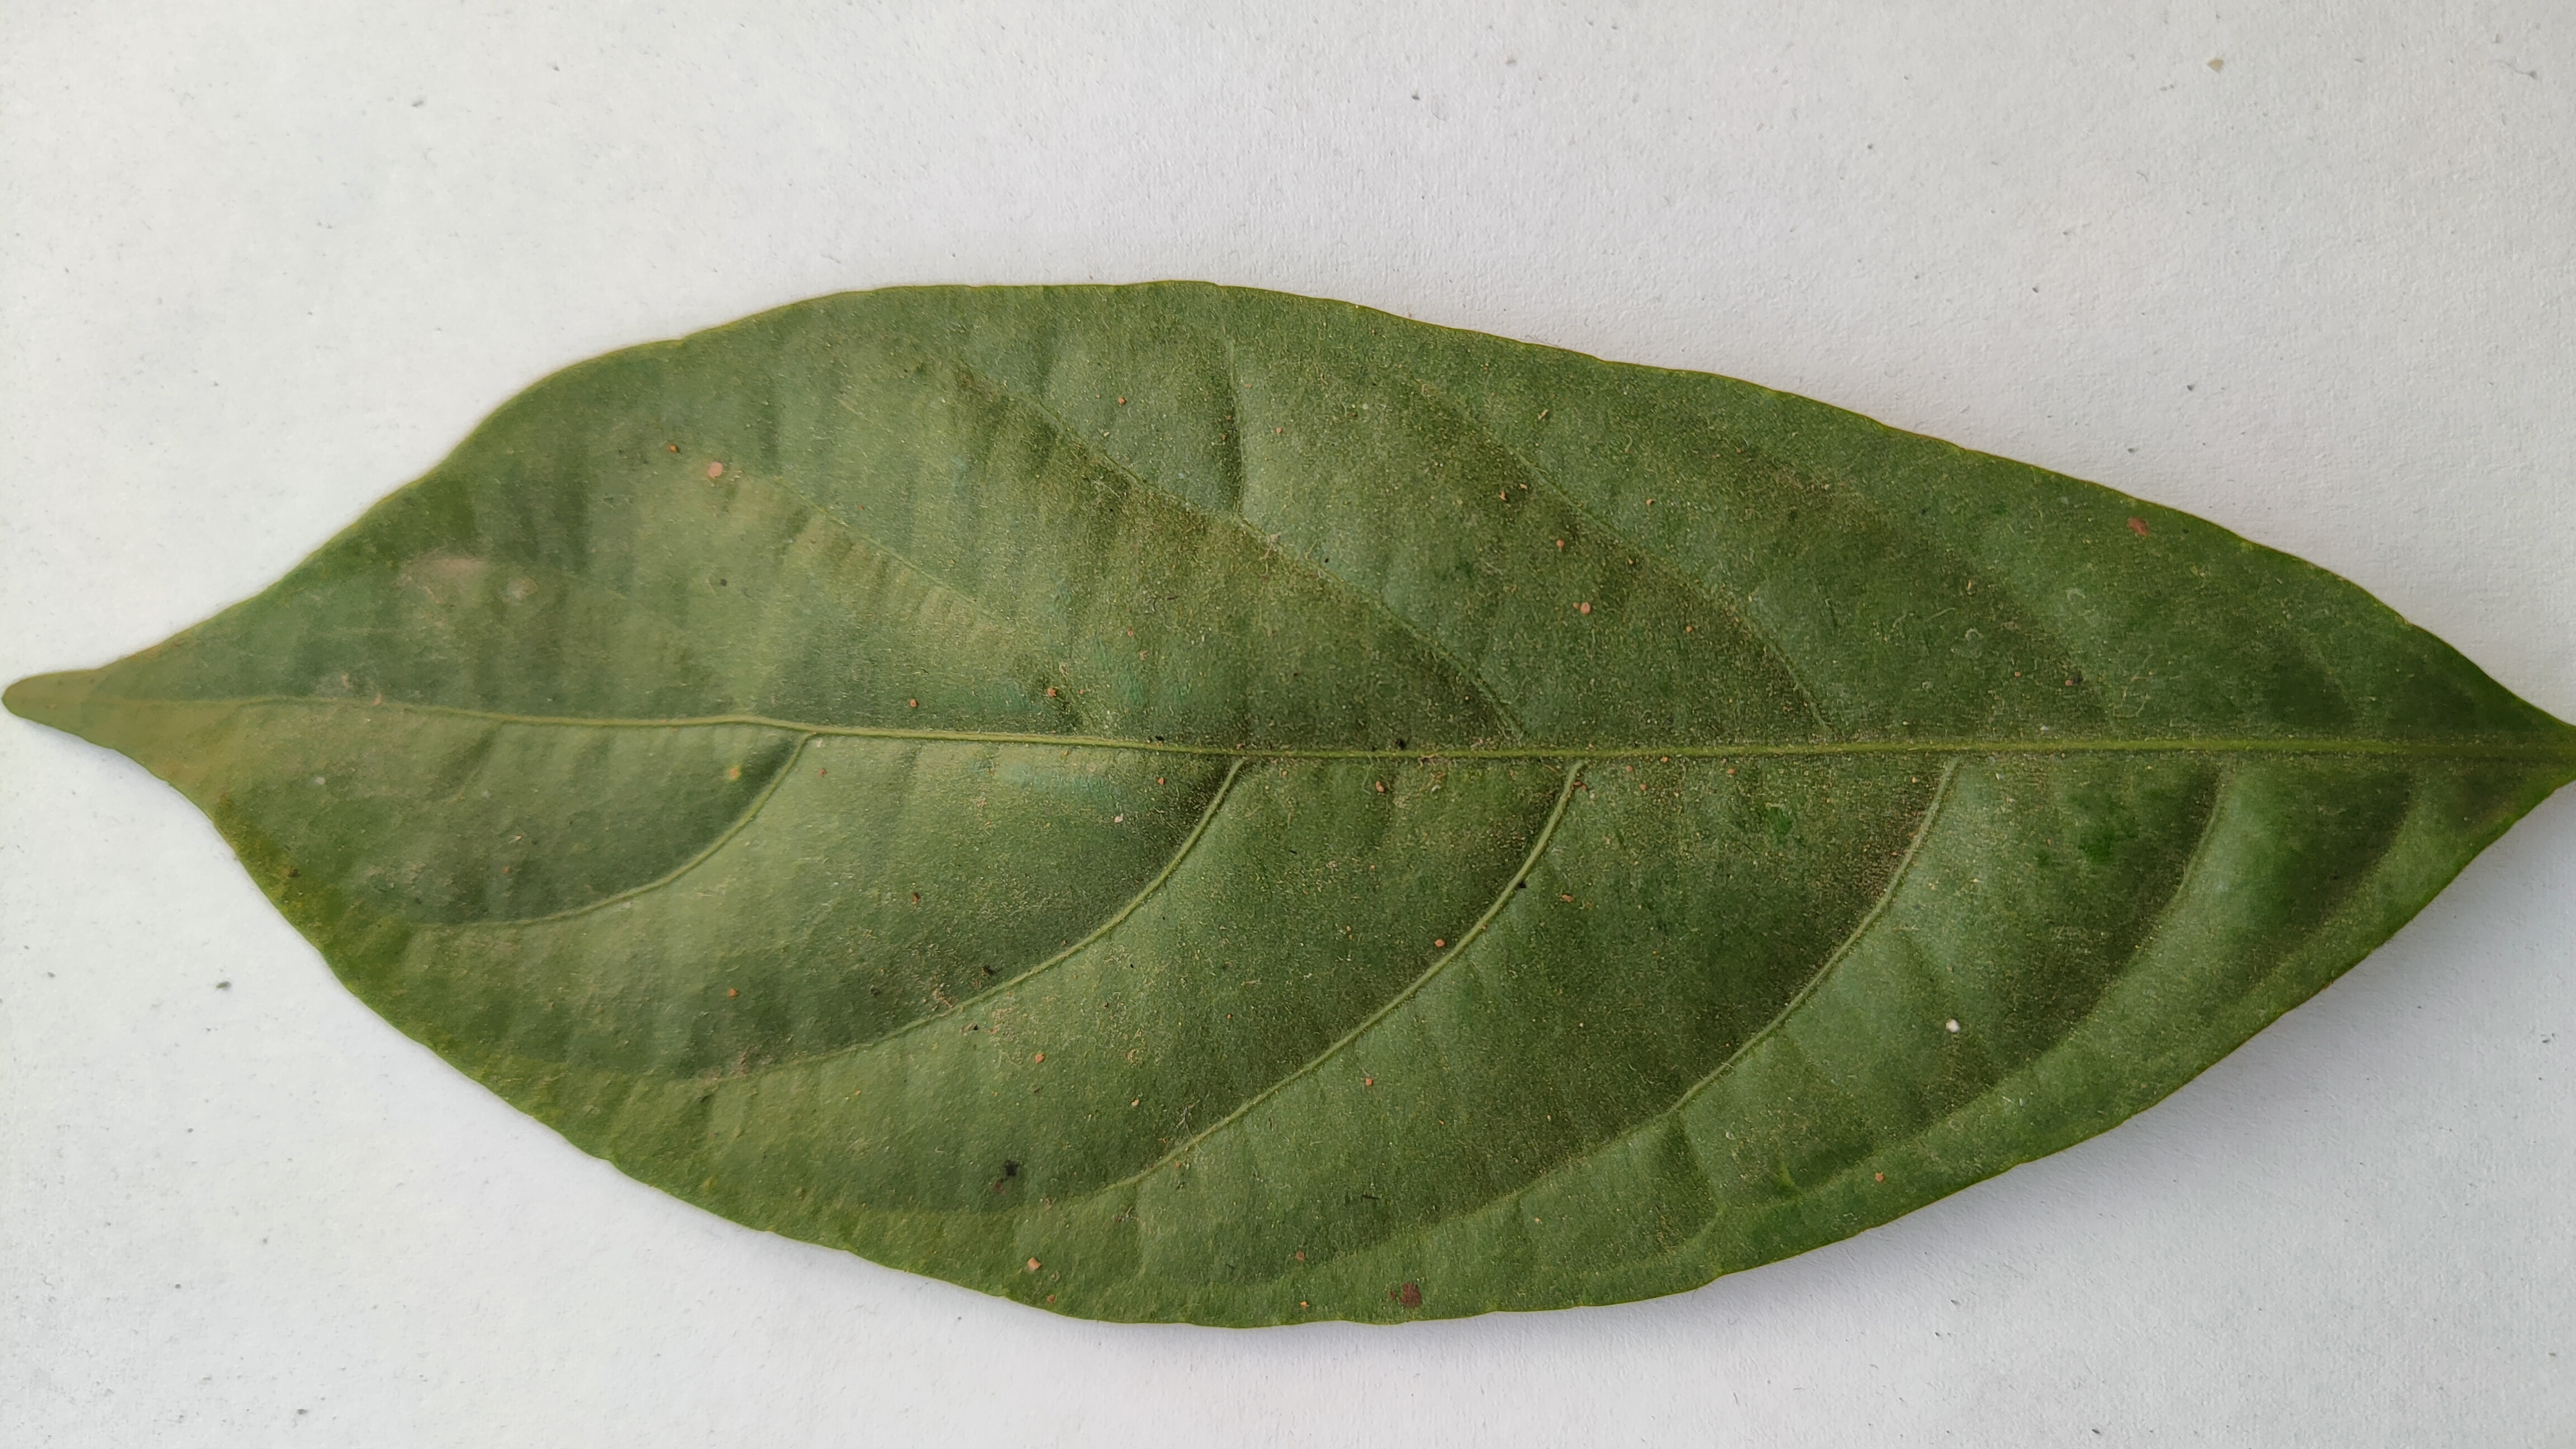
Leaf variety: Lotkon